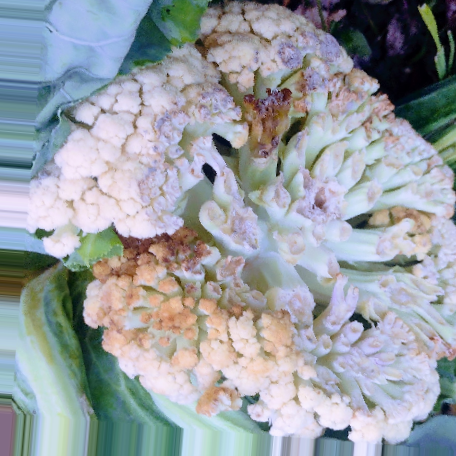
Label: Bacterial spot rot